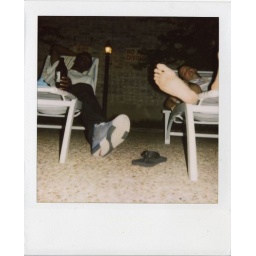
pre-c-dub swimming in his 6 ft long white shirt